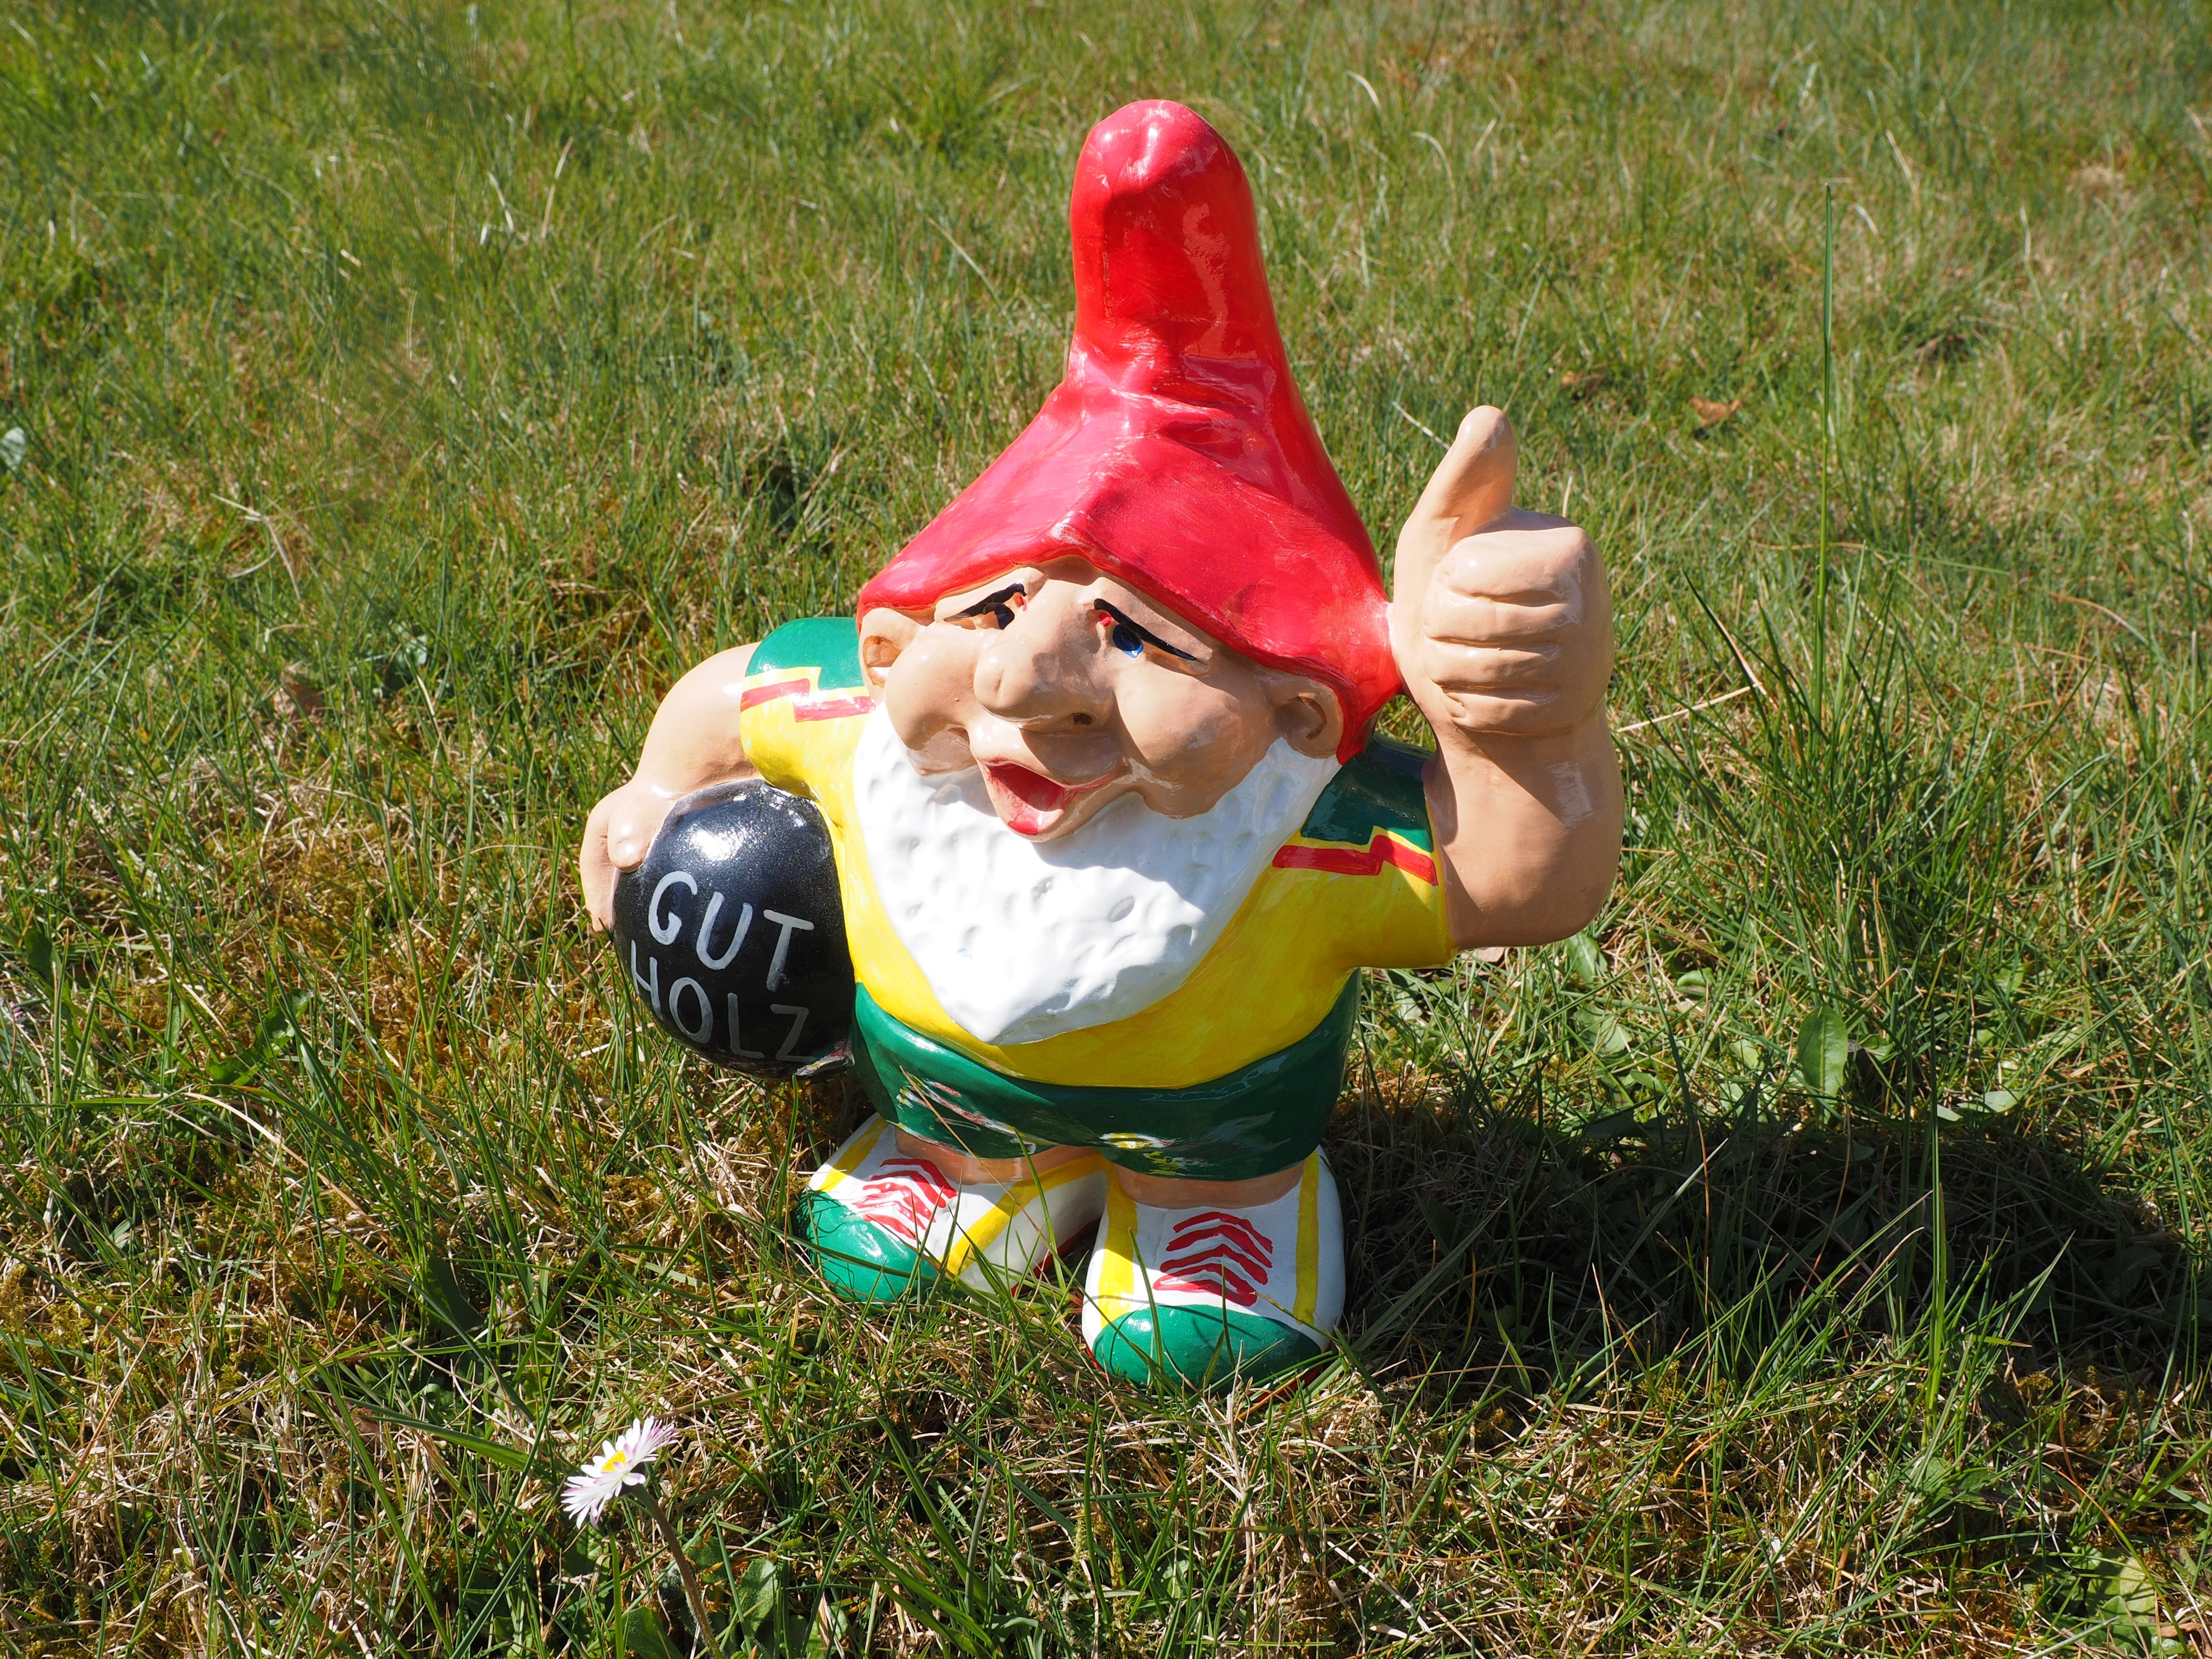
play, monument, statue, decoration, red, deco, thumbs up, fabric, quaint, figure, funny, dwarf, prima, top, gnome, males, gut, 1a, garden figurines, gartendeko, garden decoration, garden gnome, porcelain figurine, lawn ornament